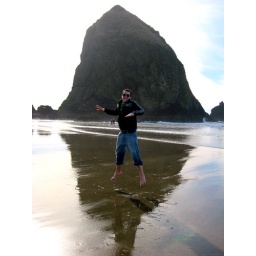
I can float, jumping in front of haystack rock in Cannon Beach Oregon